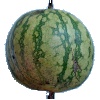
Label: Watermelon 1